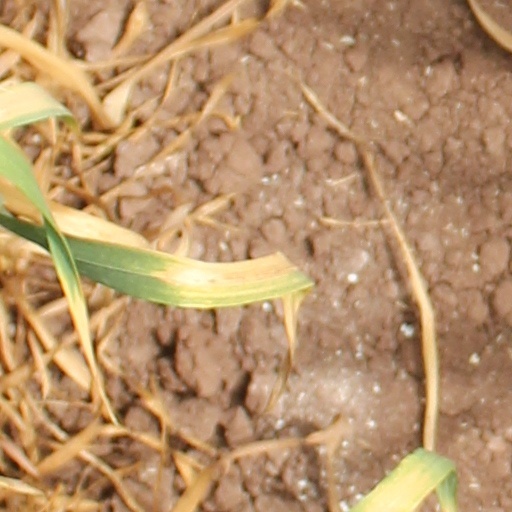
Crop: wheat